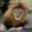
Label: lion